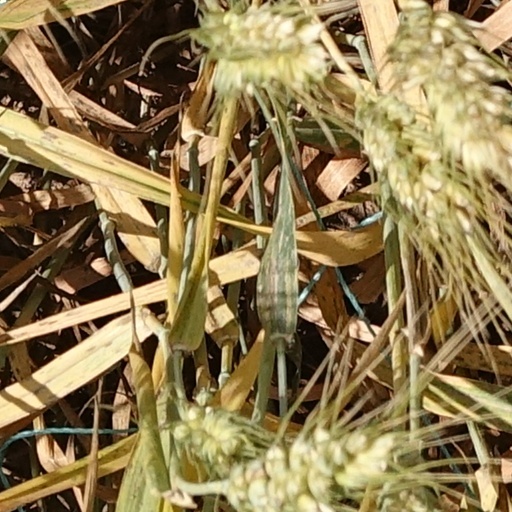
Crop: wheat